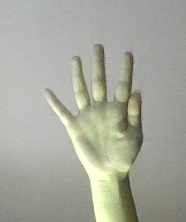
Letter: sheen